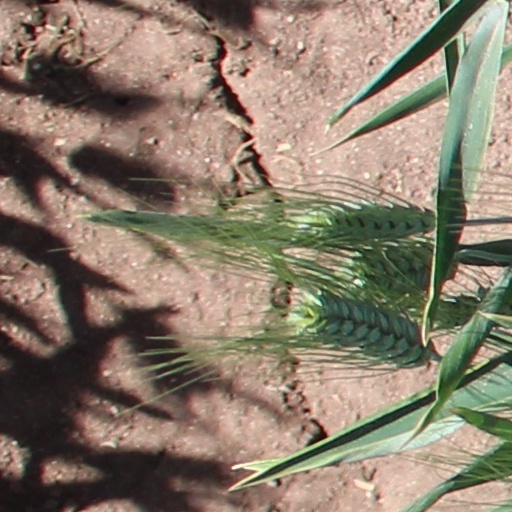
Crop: wheat